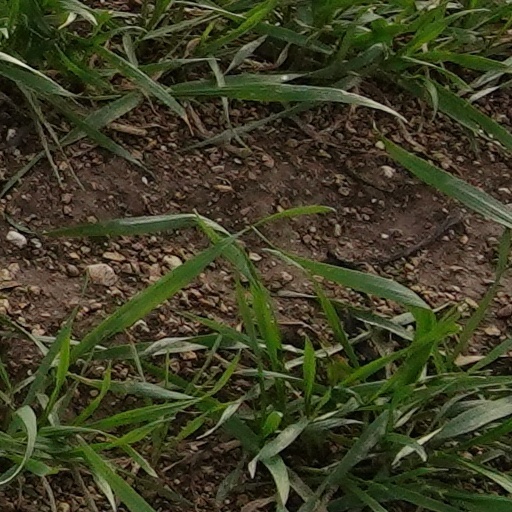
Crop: wheat